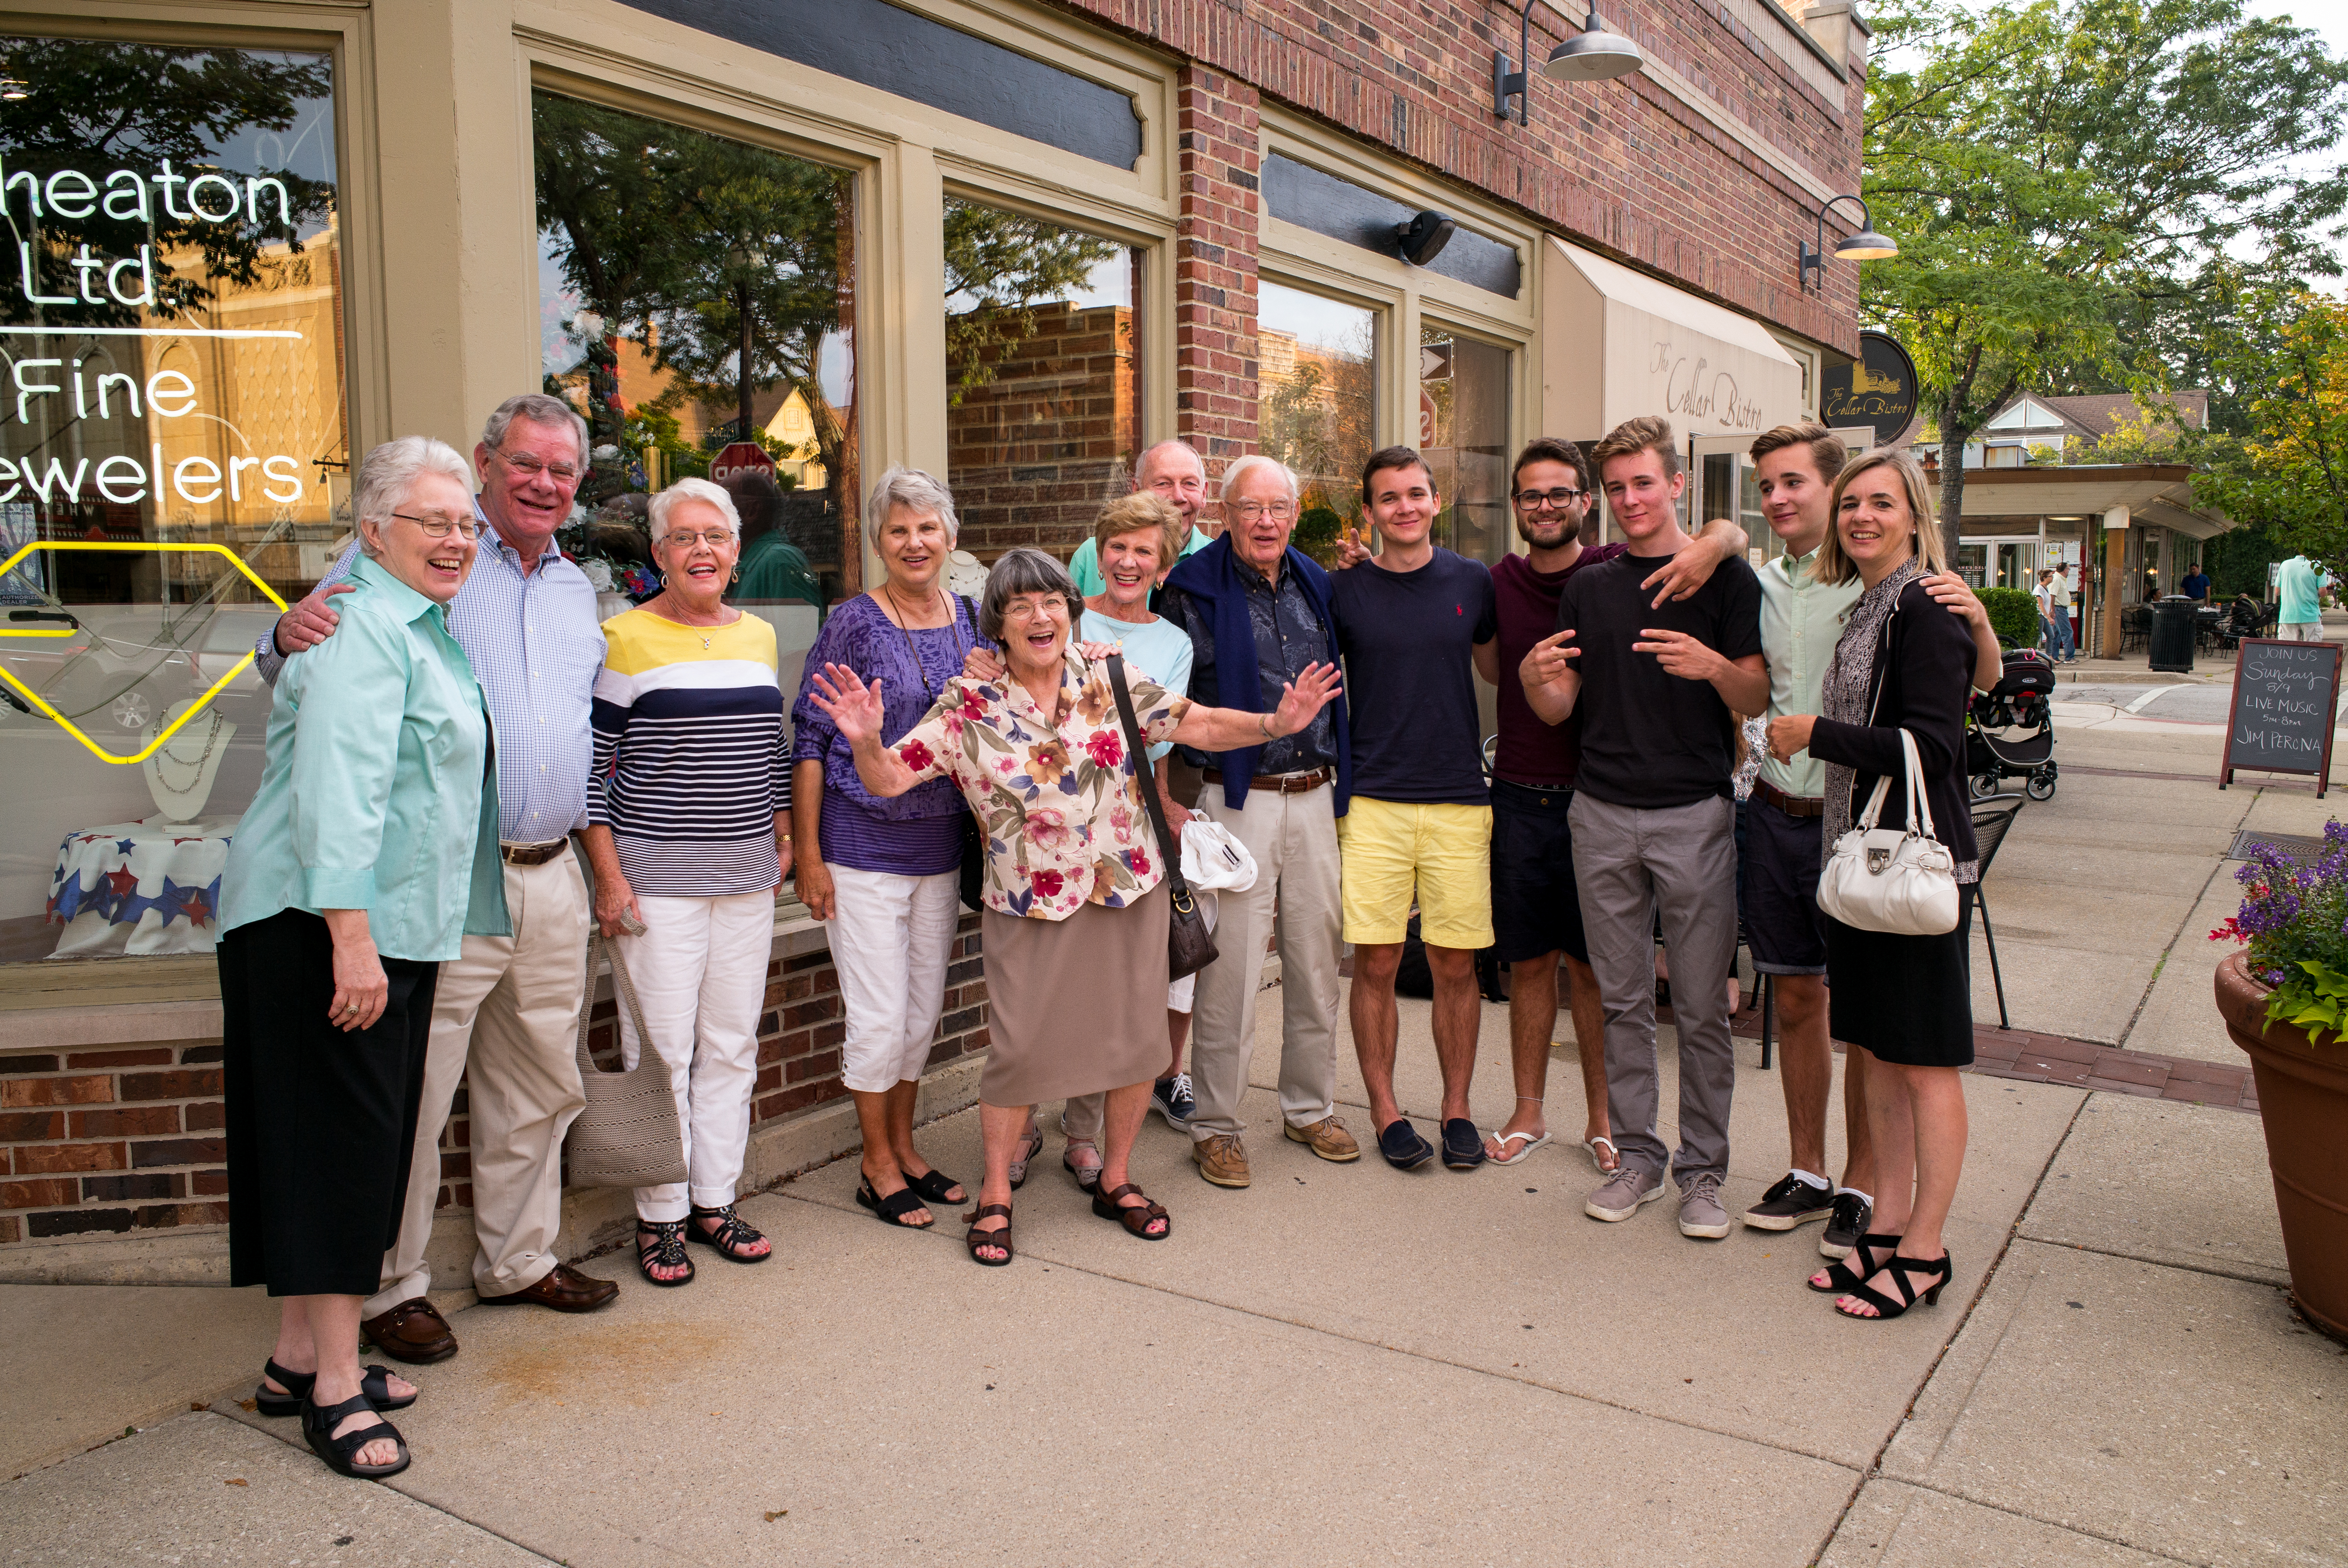
people, community